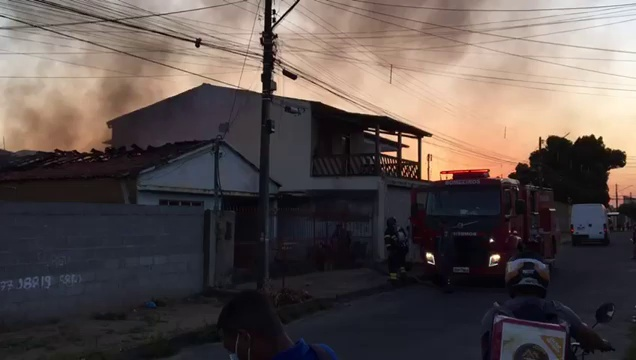
Fire: no
Smoke: yes